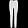
Label: Trouser